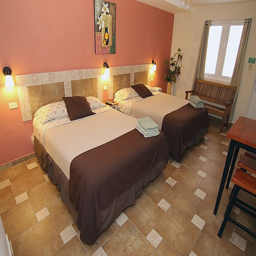
this is a room of queen size bed that is usd tax included .